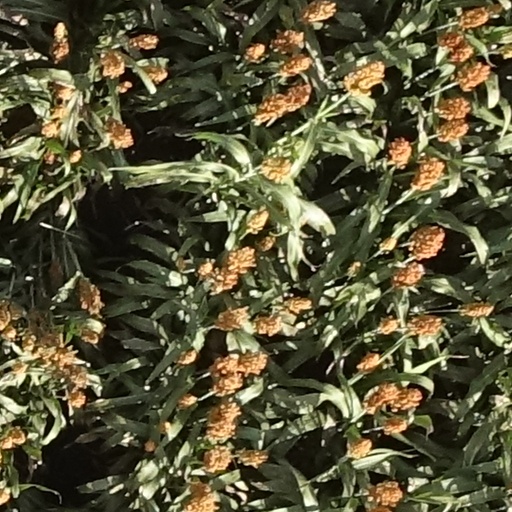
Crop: sorghum